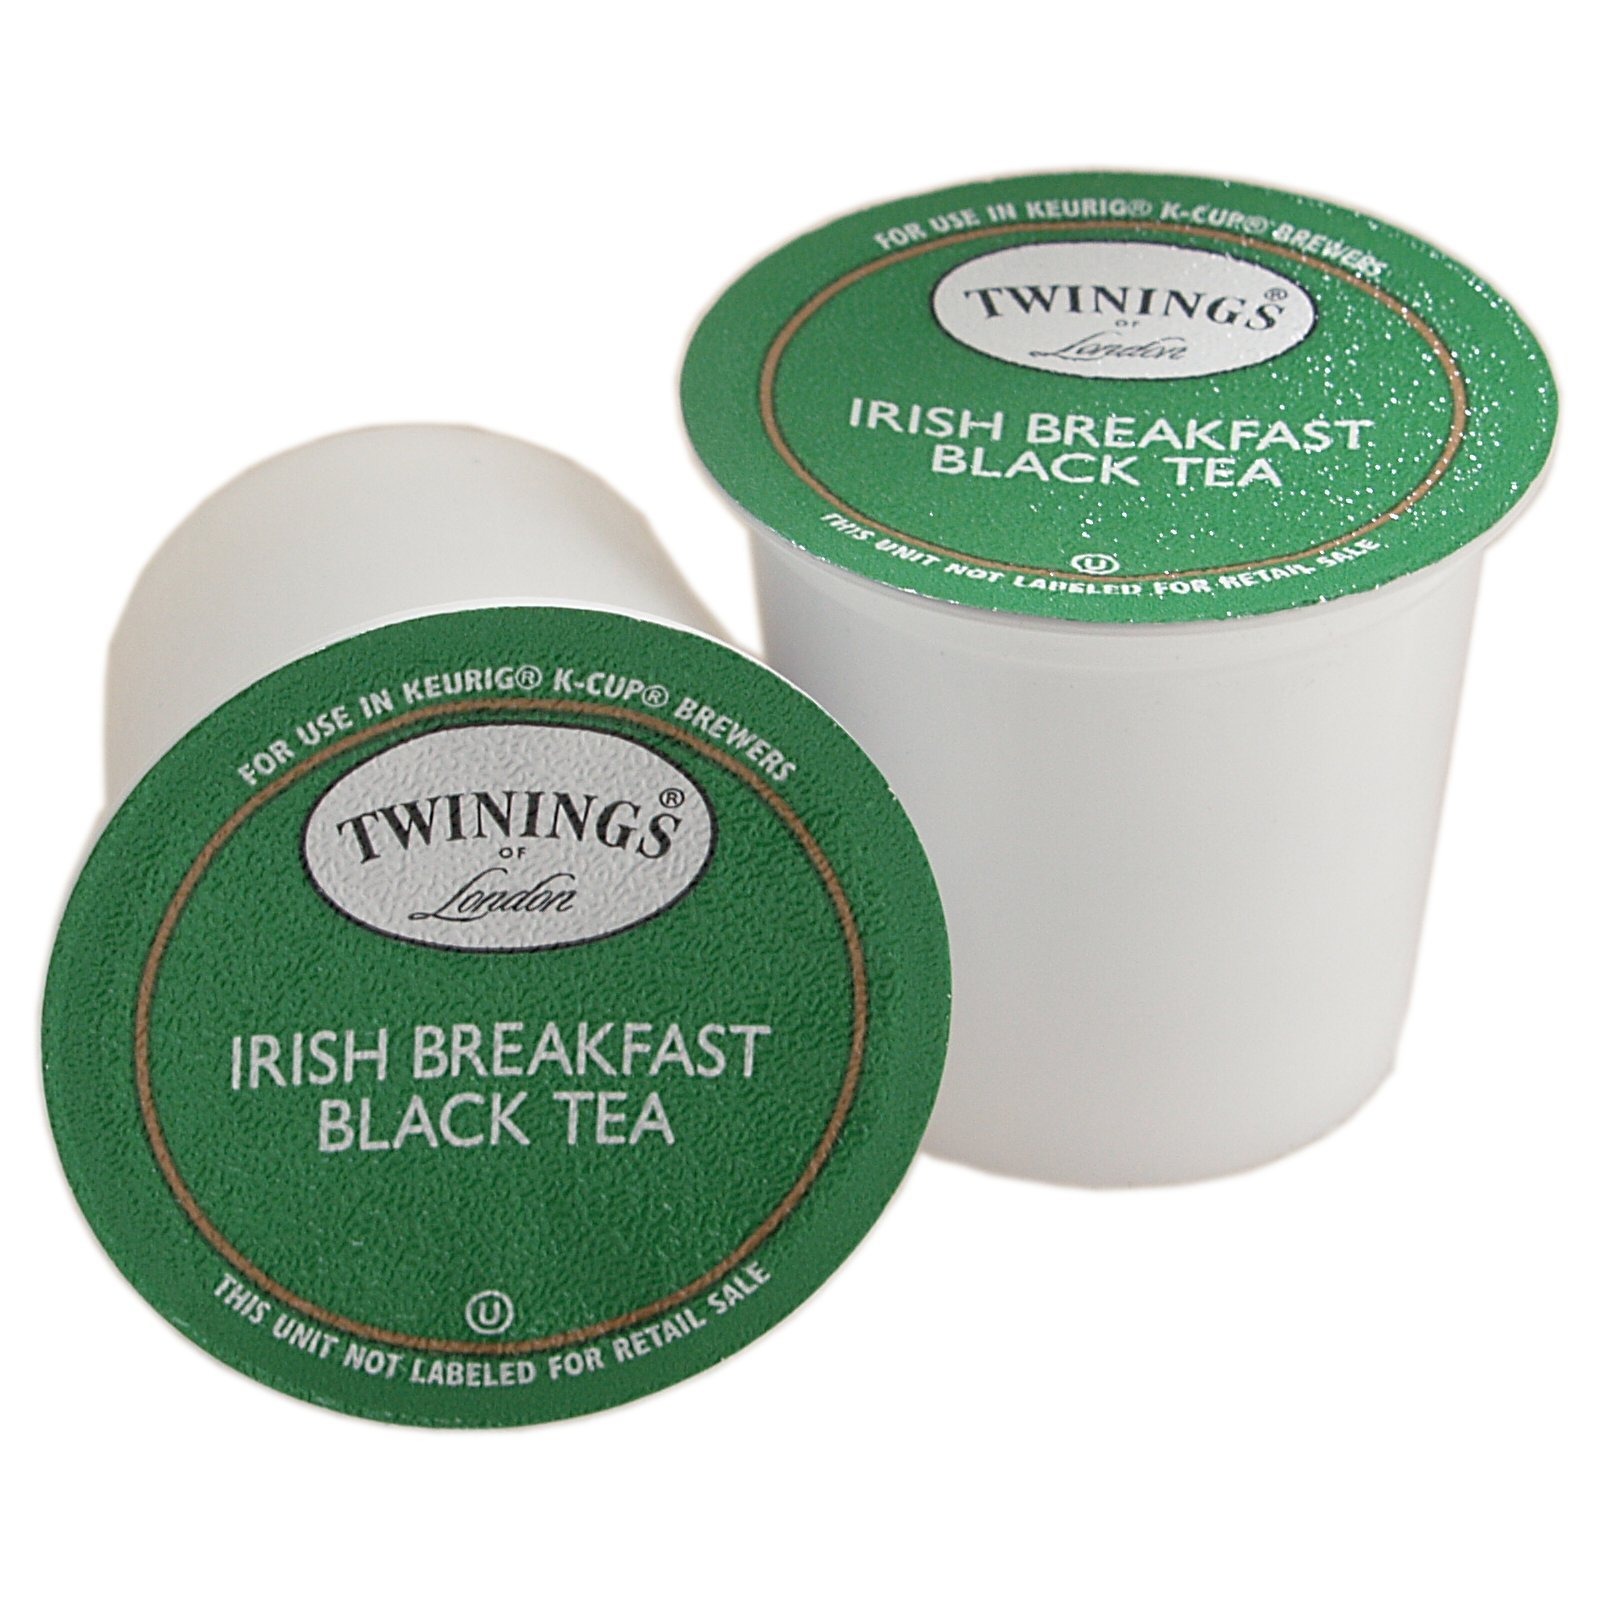
Item Name: Twinings Irish Breakfast Black Tea Keurig K-Cups, 36 Count
Value: 36.0
Unit: Count

Price: 57.75